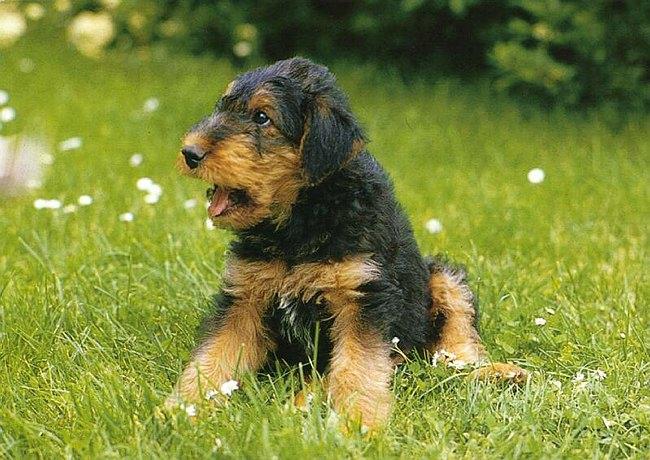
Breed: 200-n000008-Airedale